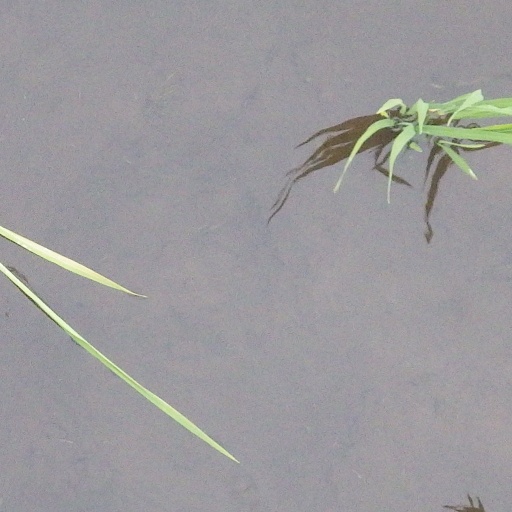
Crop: rice